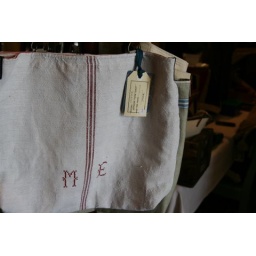
images from our store by red felt flower